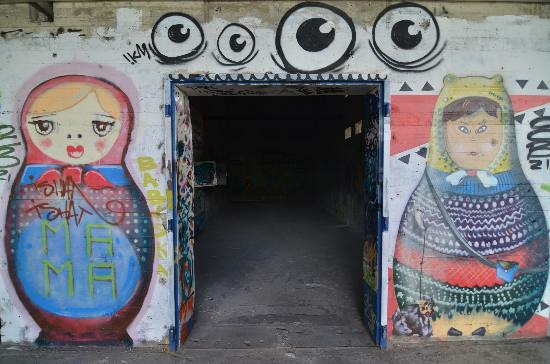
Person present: No